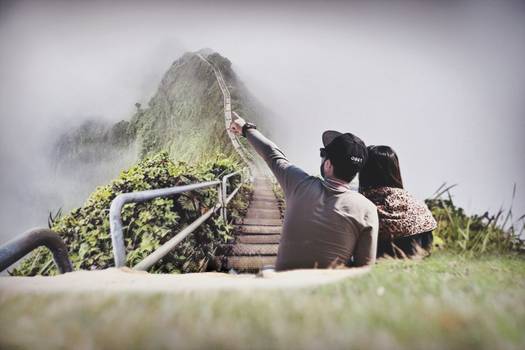
Label: No Watermark